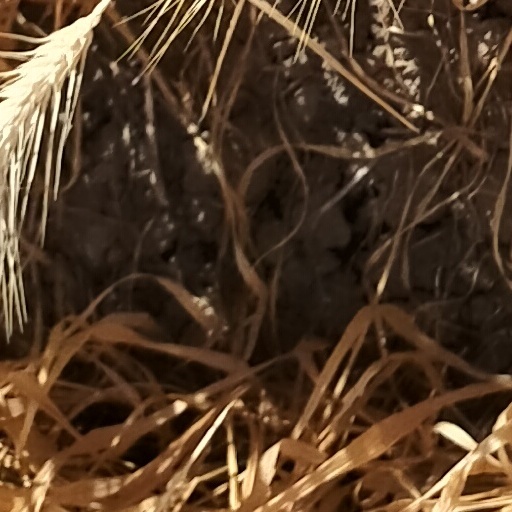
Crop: wheat